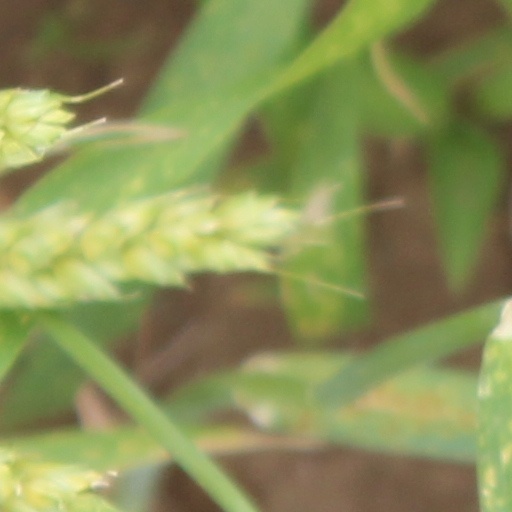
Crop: wheat